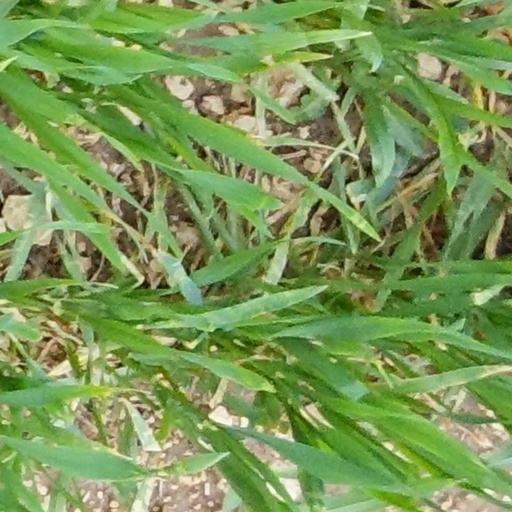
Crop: wheat